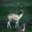
Label: deer